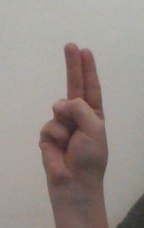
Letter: taa